Holnicote Estate

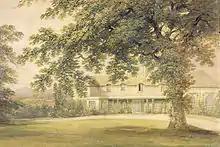
Holnicote House, the cottage orné hunting lodge built in about 1800 and burned down in 1851, predecessor of the present building

Selworthy is a small village and civil parish which includes the hamlets of Bossington, Tivington, Lynch, Brandish Street and Allerford. Bossington is separated from Porlock Bay by a shingle beach, through which flows the River Horner, forming part of the Porlock Ridge and Saltmarsh Site of Special Scientific Interest. In the 1990s rising sea levels created salt marshes, and lagoons developed in the area behind the boulder bank. The village is on the South West Coast Path. Selworthy was rebuilt as a model village, to provide housing for the aged and infirm of the Holnicote estate, in 1828 by Sir Thomas Acland. Many of the other cottages, some of which are now rented out, are still thatched and are listed buildings, whose walls are painted with limewash that has been tinted creamy yellow with ochre. On the hill above the village is the whitewashed 15th-century Church of All Saints, with a 14th-century tower. One of Allerford's main attractions is the much-photographed packhorse bridge. Built as a crossing over the River Aller (from which the village gets its name), it is thought to be medieval in origin. The village is also home to Allerford House, childhood home of Admiral John Moresby, who explored the coastline of New Guinea and for whom Port Moresby, the capital city of Papua New Guinea, was named. Other features of the village include thatched cottages, a forge and an old-fashioned red telephone box. There is also a Reading Room, built by the Acland family to foster adult education. One of the thatched cottages operated as the local Primary School between 1821 and 1981 and is now a museum containing the West Somerset Rural Life Museum and Victorian School. The museum houses the West Somerset Photographic Archive.